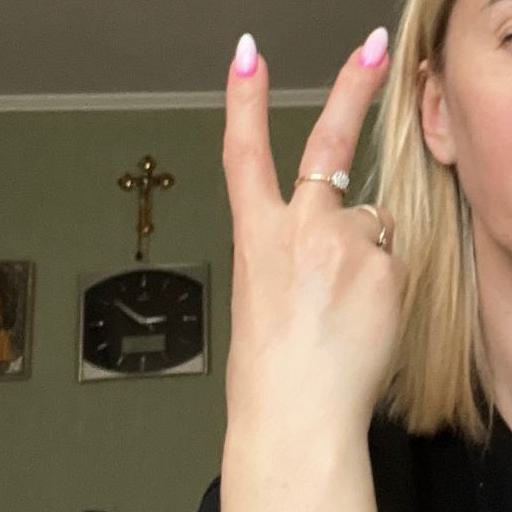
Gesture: peace_inverted